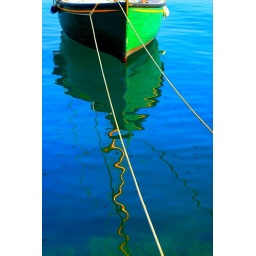
Small green wooden boat moored reflected in the sea water